Arcana Heart

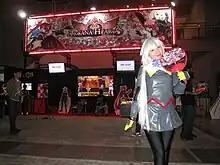
Promotion at the TGS 2010

"Arcana Heart 2" is the sequel to "Arcana Heart". It was the first game in the series to be developed and published by Examu after the rights of the franchise had been transferred to the company from Yuki Enterprise. It was also the first game for Examu's proprietary eX-Board, an arcade board based on Windows XP Embedded that would become the standard platform for the rest of the series and other arcade games published by Examu. The game was unveiled at the AOU2008 Amusement Expo. Andamiro demonstrated the original version of "Arcana Heart 2" in the US at the 2008 Amusement Expo conference from September 10 to September 12, 2008. The game was running in a Japanese "candy" cabinet but with English gameplay and artwork. It was released in the US in October 2008 as a conversion kit to change other arcade games into an "Arcana Heart 2" arcade game.